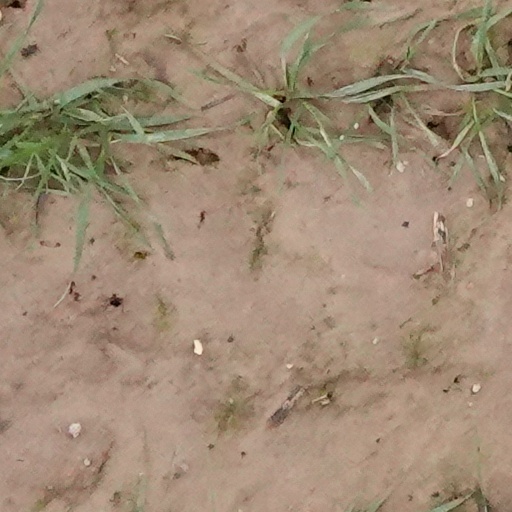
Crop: wheat